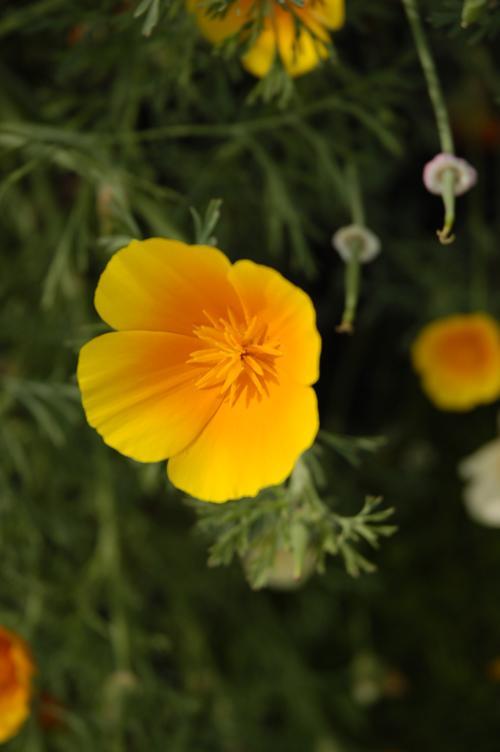
Label: californian poppy